Sandy Deanne

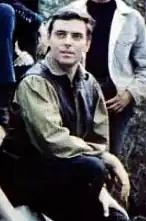
Deanne with Jay and the Americans in 1966

Sandy Deanne (born Louis Sandy Yaguda, January 30, 1943) is an American vocalist who has been a member of Jay and the Americans since forming in 1960. Following the death of Howie Kane in 2023, he was the last founding member of Jay and the Americans still touring with the group until early 2024.